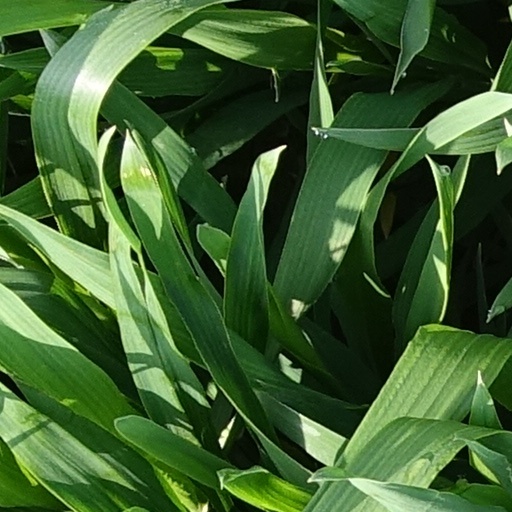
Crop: wheat